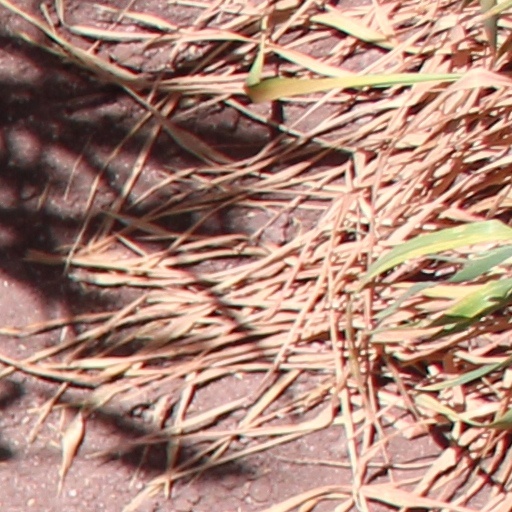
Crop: wheat